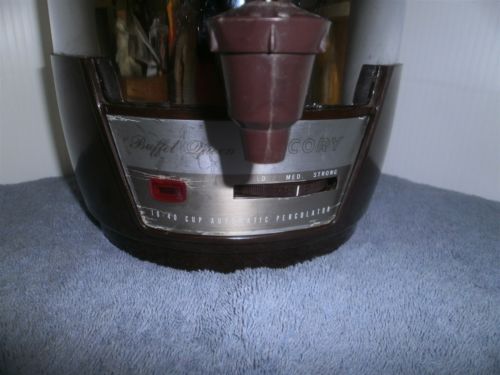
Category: coffee maker